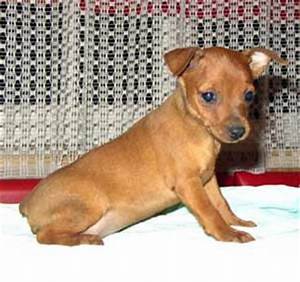
Label: cane